Frederick Whitehead

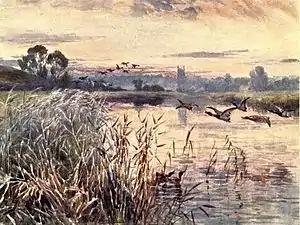
Salford Priors (from "Warwickshire, the land of Shakespeare")

Whitehead was born in Leamington Spa in 1853, the eldest child of William and Hannah Whitehead. The Whitehead family had lived in Leamington from the late eighteenth century and were bricklayers or farmers. William Whitehead, however, carried out an apprenticeship and set up business as a ‘Carver & Gilder, Picture Dealer, Restorer and Artists’ Colourman’. The Whitehead’s family home at 5 Lansdowne Terrace was also the business premises and studio. Well established Leamington artists, including Thomas Baker (1808–1864), sold their work through the studio.